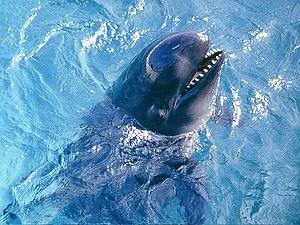
Le genre Pseudorca ne comprend qu'une seule espèce actuelle : Pseudorca crassidens, appelée communément fausse orque, pseudorque, ou faux épaulard.
Le Sea Life Park Hawaii est un océanarium américain situé à Hawaï, sur l'île d'Oahu, à Waimanalo. Le parc a ouvert en 1964, et inclut des installations qui permettent aux visiteurs d'interagir avec les animaux en nageant avec des grands dauphins, des lions de mer et des raies, en faisant un safari marin dans l'aquarium ou en nourrissant des tortues de mer. Le parc a été la propriété de la société mexicaine Dolphin Discovery de 2005 à 2008, avant d'être acheté par Palace Entertainment, la filiale américaine du groupe espagnol Parques Reunidos.
La province de Terre de Feu est une région administrative de l'Argentine située sur la grande île de la Terre de Feu, en Patagonie argentine. L'Argentine revendique le rattachement à la province des Malouines, de l'archipel de Géorgie du Sud-et-les Îles Sandwich du Sud et d'une partie de l'Antarctique. C'est la raison pour laquelle le nom complet de la région est « Terre de Feu, Antarctique et îles de l’Atlantique sud ».